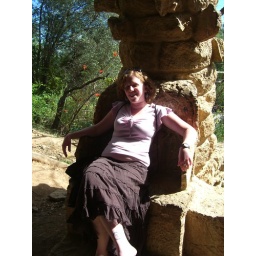
Me sitting in a chair built into one of the crazy rock columns.